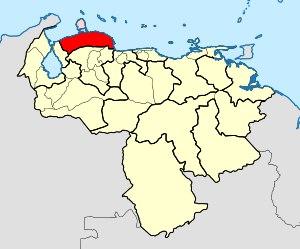
L'archidiocèse de Coro est un archidiocèse de l'Église catholique du Venezuela.